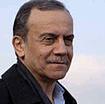
Age: 58